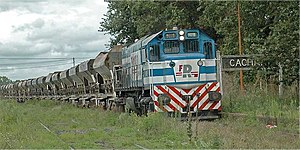
Godstog
Godstog med bulkvogne
Et godstog er et tog der fragter gods, i modsætning til persontog, der fragter passagerer.